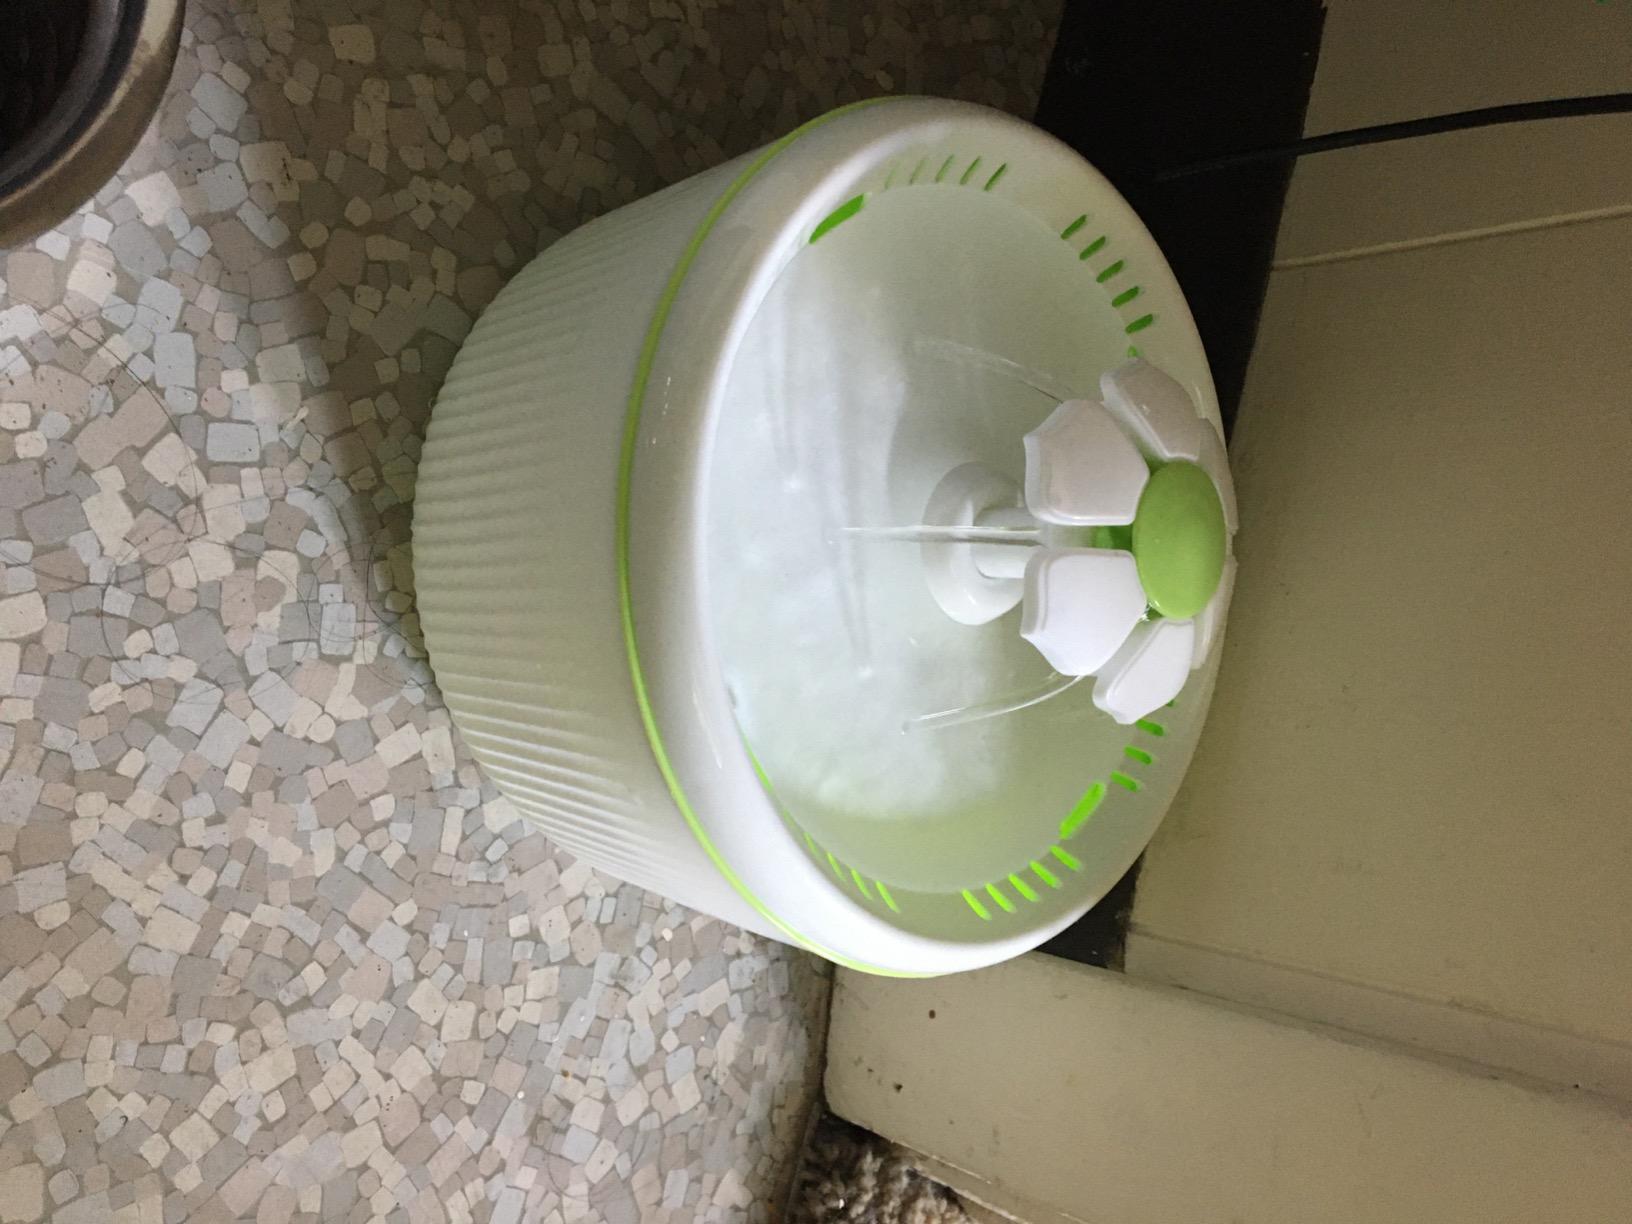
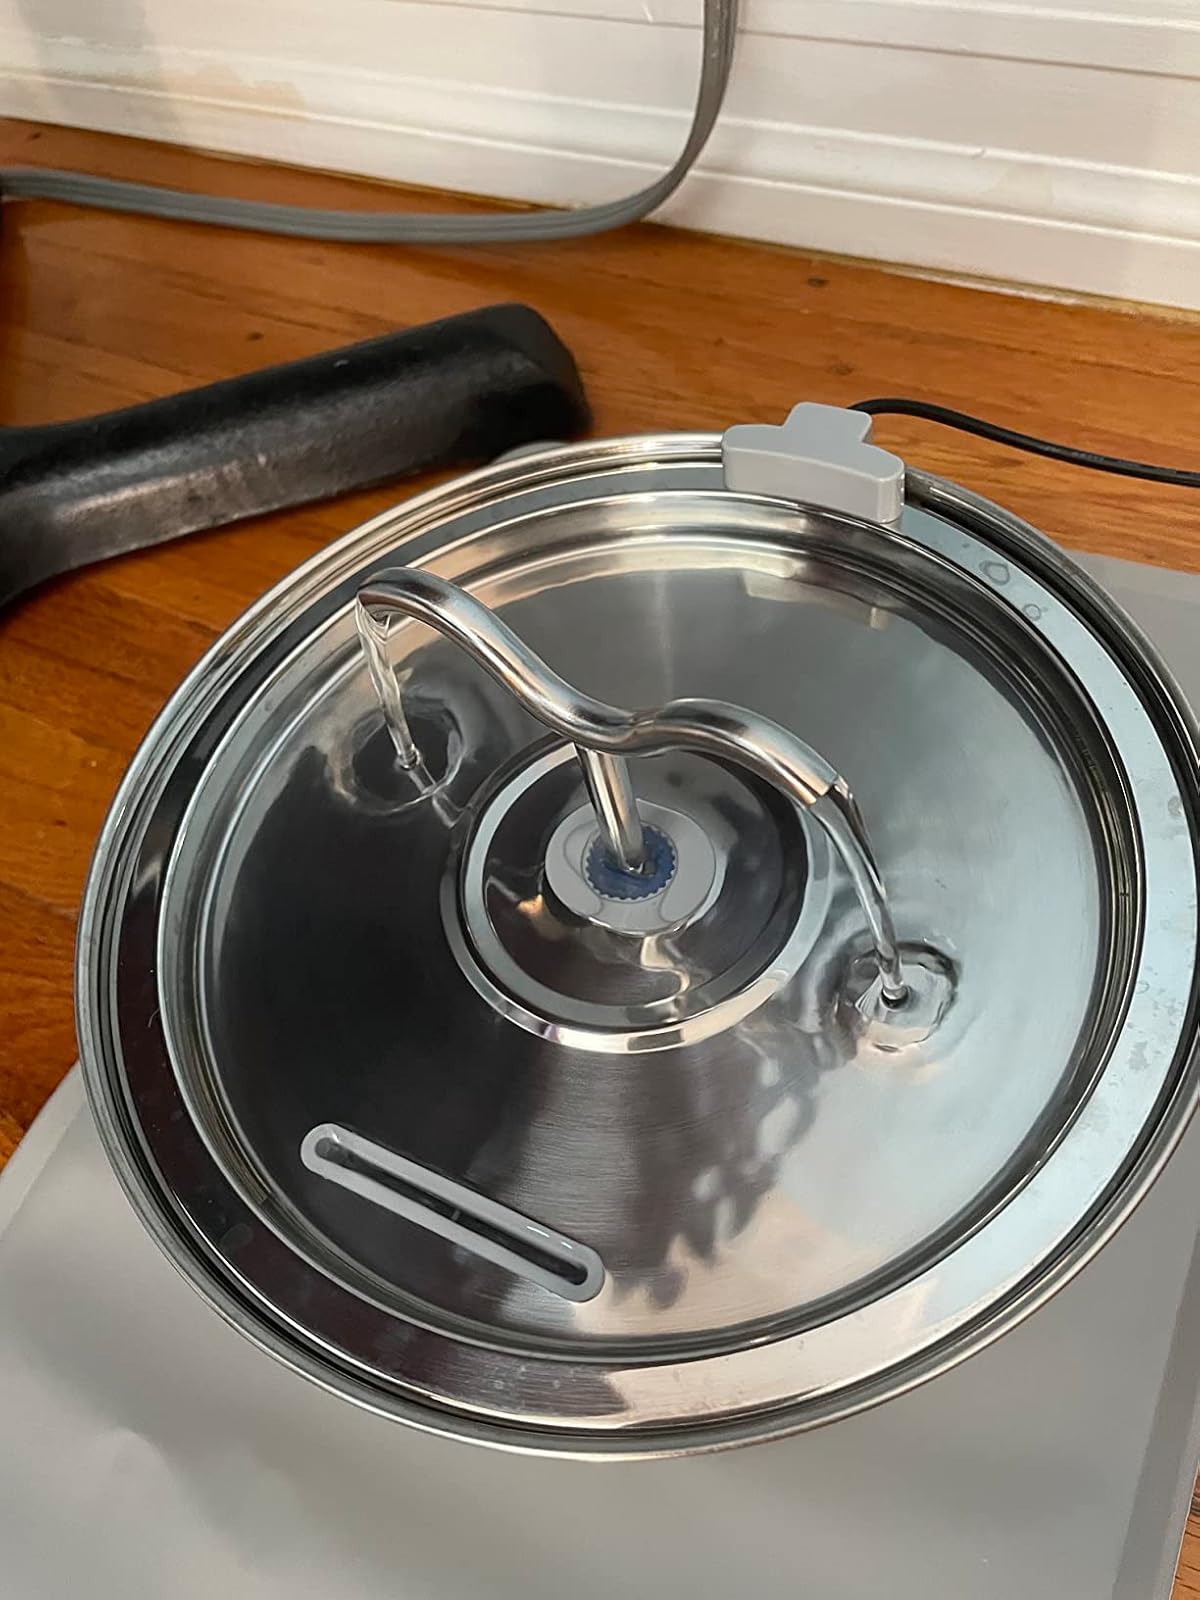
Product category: items_bowl
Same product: no